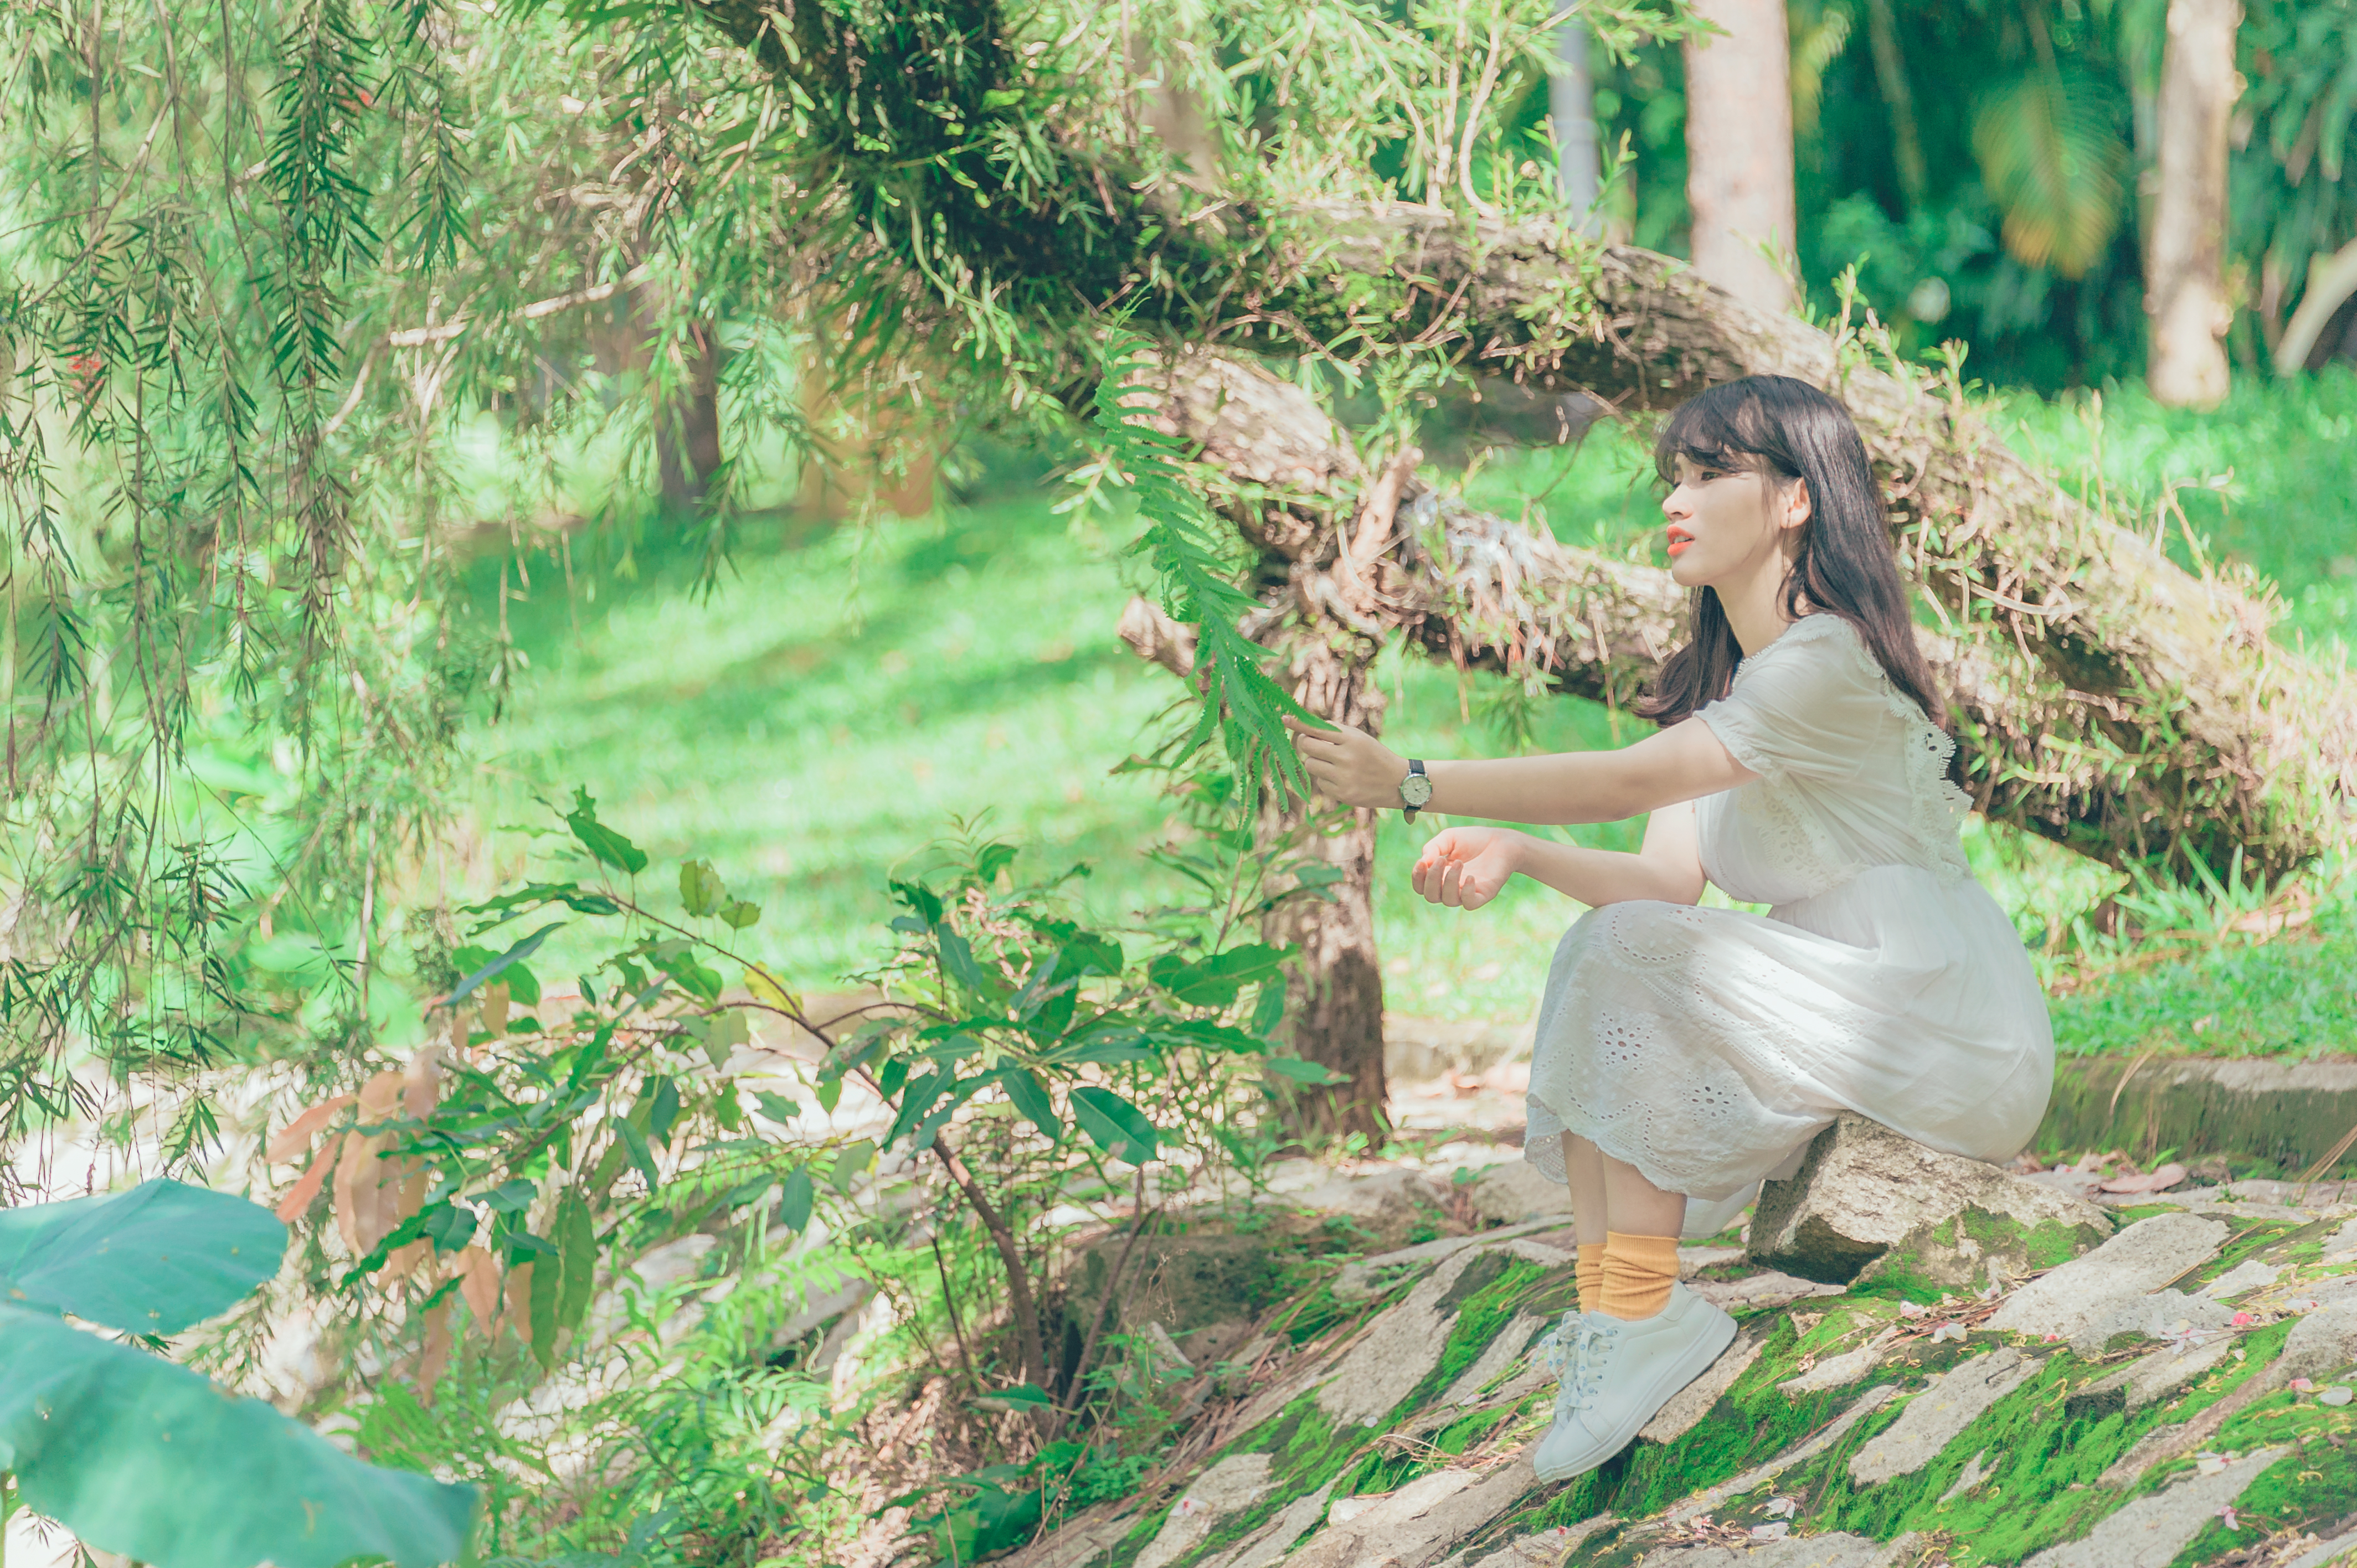
beautiful, girl, green, nature, ecosystem, tree, leaf, plant, grass, woodland, jungle, forest, rainforest, grass family, leisure, spring, fun, vacation, branch, garden